Peter Halley

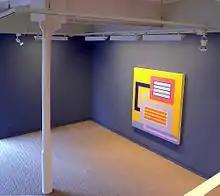
"Prison" (Galeria Senda, Barcelona)

In 1980, Halley returned to New York City and moved into a loft on East 7th Street in the East Village, Manhattan; there, Talking Heads frontman David Byrne was his upstairs neighbor. New York City had a lasting influence on Halley's distinct painting style. He became enamored with the city's intensity, scale, and three-dimensional urban grid—the "geometricization of space that pervaded the 20th century." Likewise interested in abstract painting, Halley "set out to connect the language of geometric abstraction to the actual space that he saw all around him, transforming the square—borrowed from Malevich, Albers, and others—into architectural icons he called 'prisons' and 'cells,' and connecting them by straight lines called 'conduits.'"